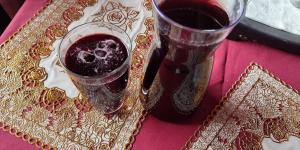
chicha morada